Electra complex

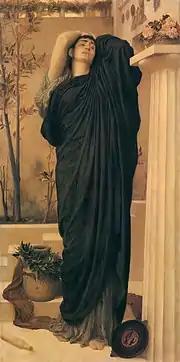
"Electra at the Tomb of Agamemnon" by Frederic Leighton, c. 1869

In neo-Freudian psychology, the Electra complex, as proposed by Swiss psychiatrist and psychoanalyst Carl Jung in his "Theory of Psychoanalysis", is a girl's psychosexual competition with her mother for possession of her father. In the course of her psychosexual development, the complex is the girl's phallic stage; a boy's analogous experience is the Oedipus complex. The Electra complex occurs in the third—phallic stage (ages 3–6)—of five psychosexual development stages: the oral, the anal, the phallic, the latent, and the genital—in which the source of libido pleasure is in a different erogenous zone of the infant's body.